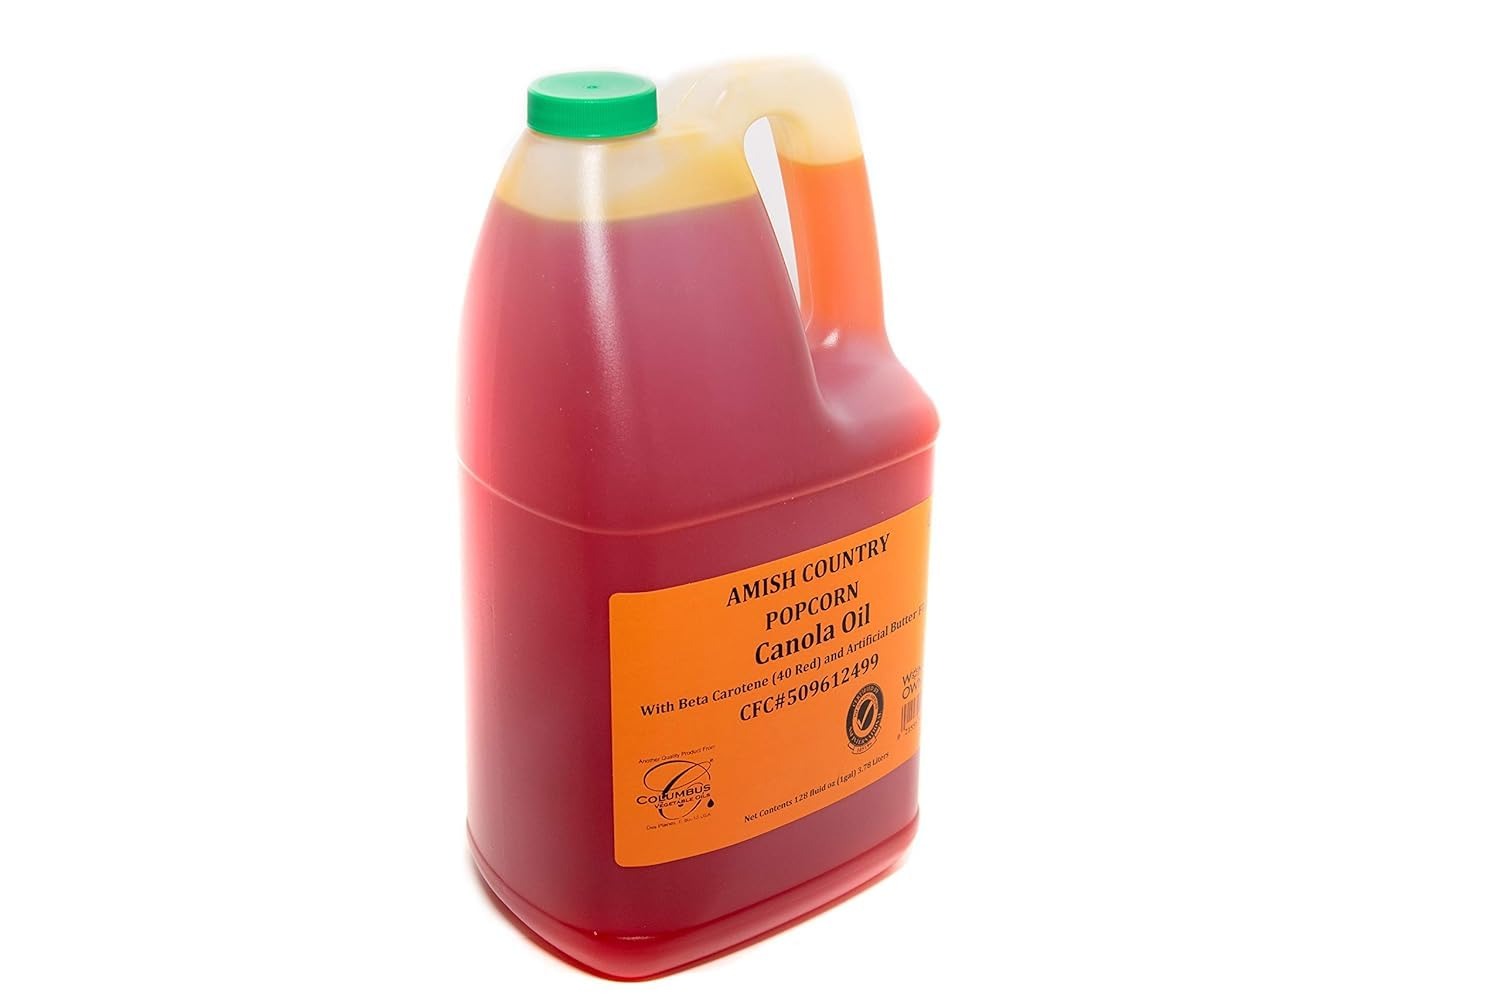
Item Name: Amish Country Popcorn | Butter Flavored Canola Oil - 1 Gallon
Bullet Point 1: 1 GALLON OF BUTTER FLAVORED CANOLA OIL - Pop yourself some delicious Amish Country Popcorn with our Canola Oil.
Bullet Point 2: GMO FREE & GLUTEN FREE - With our products being GMO Free and Gluten Free, you can eat this popcorn with peace of mind!
Bullet Point 3: LOW CALORIE - Not only is our Popcorn low calorie, but it is delicious and healthy as well!
Bullet Point 4: TREE NUT & PEANUT FREE - You don't have to worry about nut allergies with Amish Country Popcorn products. You can grab a bag, pop it, and you're ready to enjoy the deliciousness.
Value: 128.0
Unit: Fl Oz

Price: 30.99